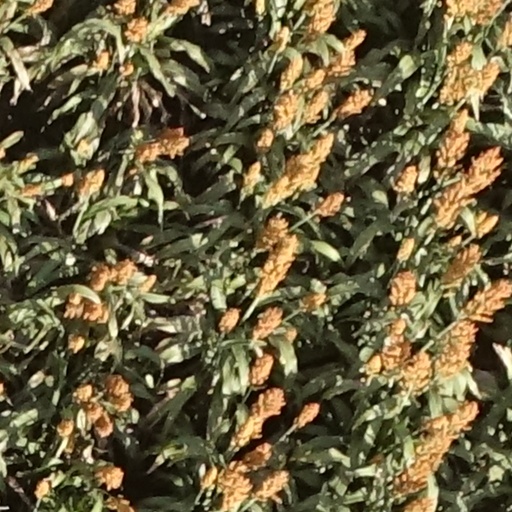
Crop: sorghum